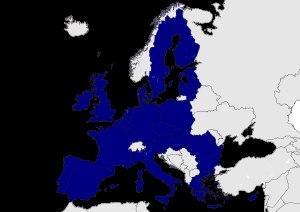
Quatre moteurs pour l'Europe est le nom d'une organisation multilatérale formée par les régions européennes de Bade-Wurtemberg, Catalogne, Lombardie et Auvergne-Rhône-Alpes. Au cœur des activités est le renforcement de l'économie régionale et de l'influence sur la politique de l'Union européenne.